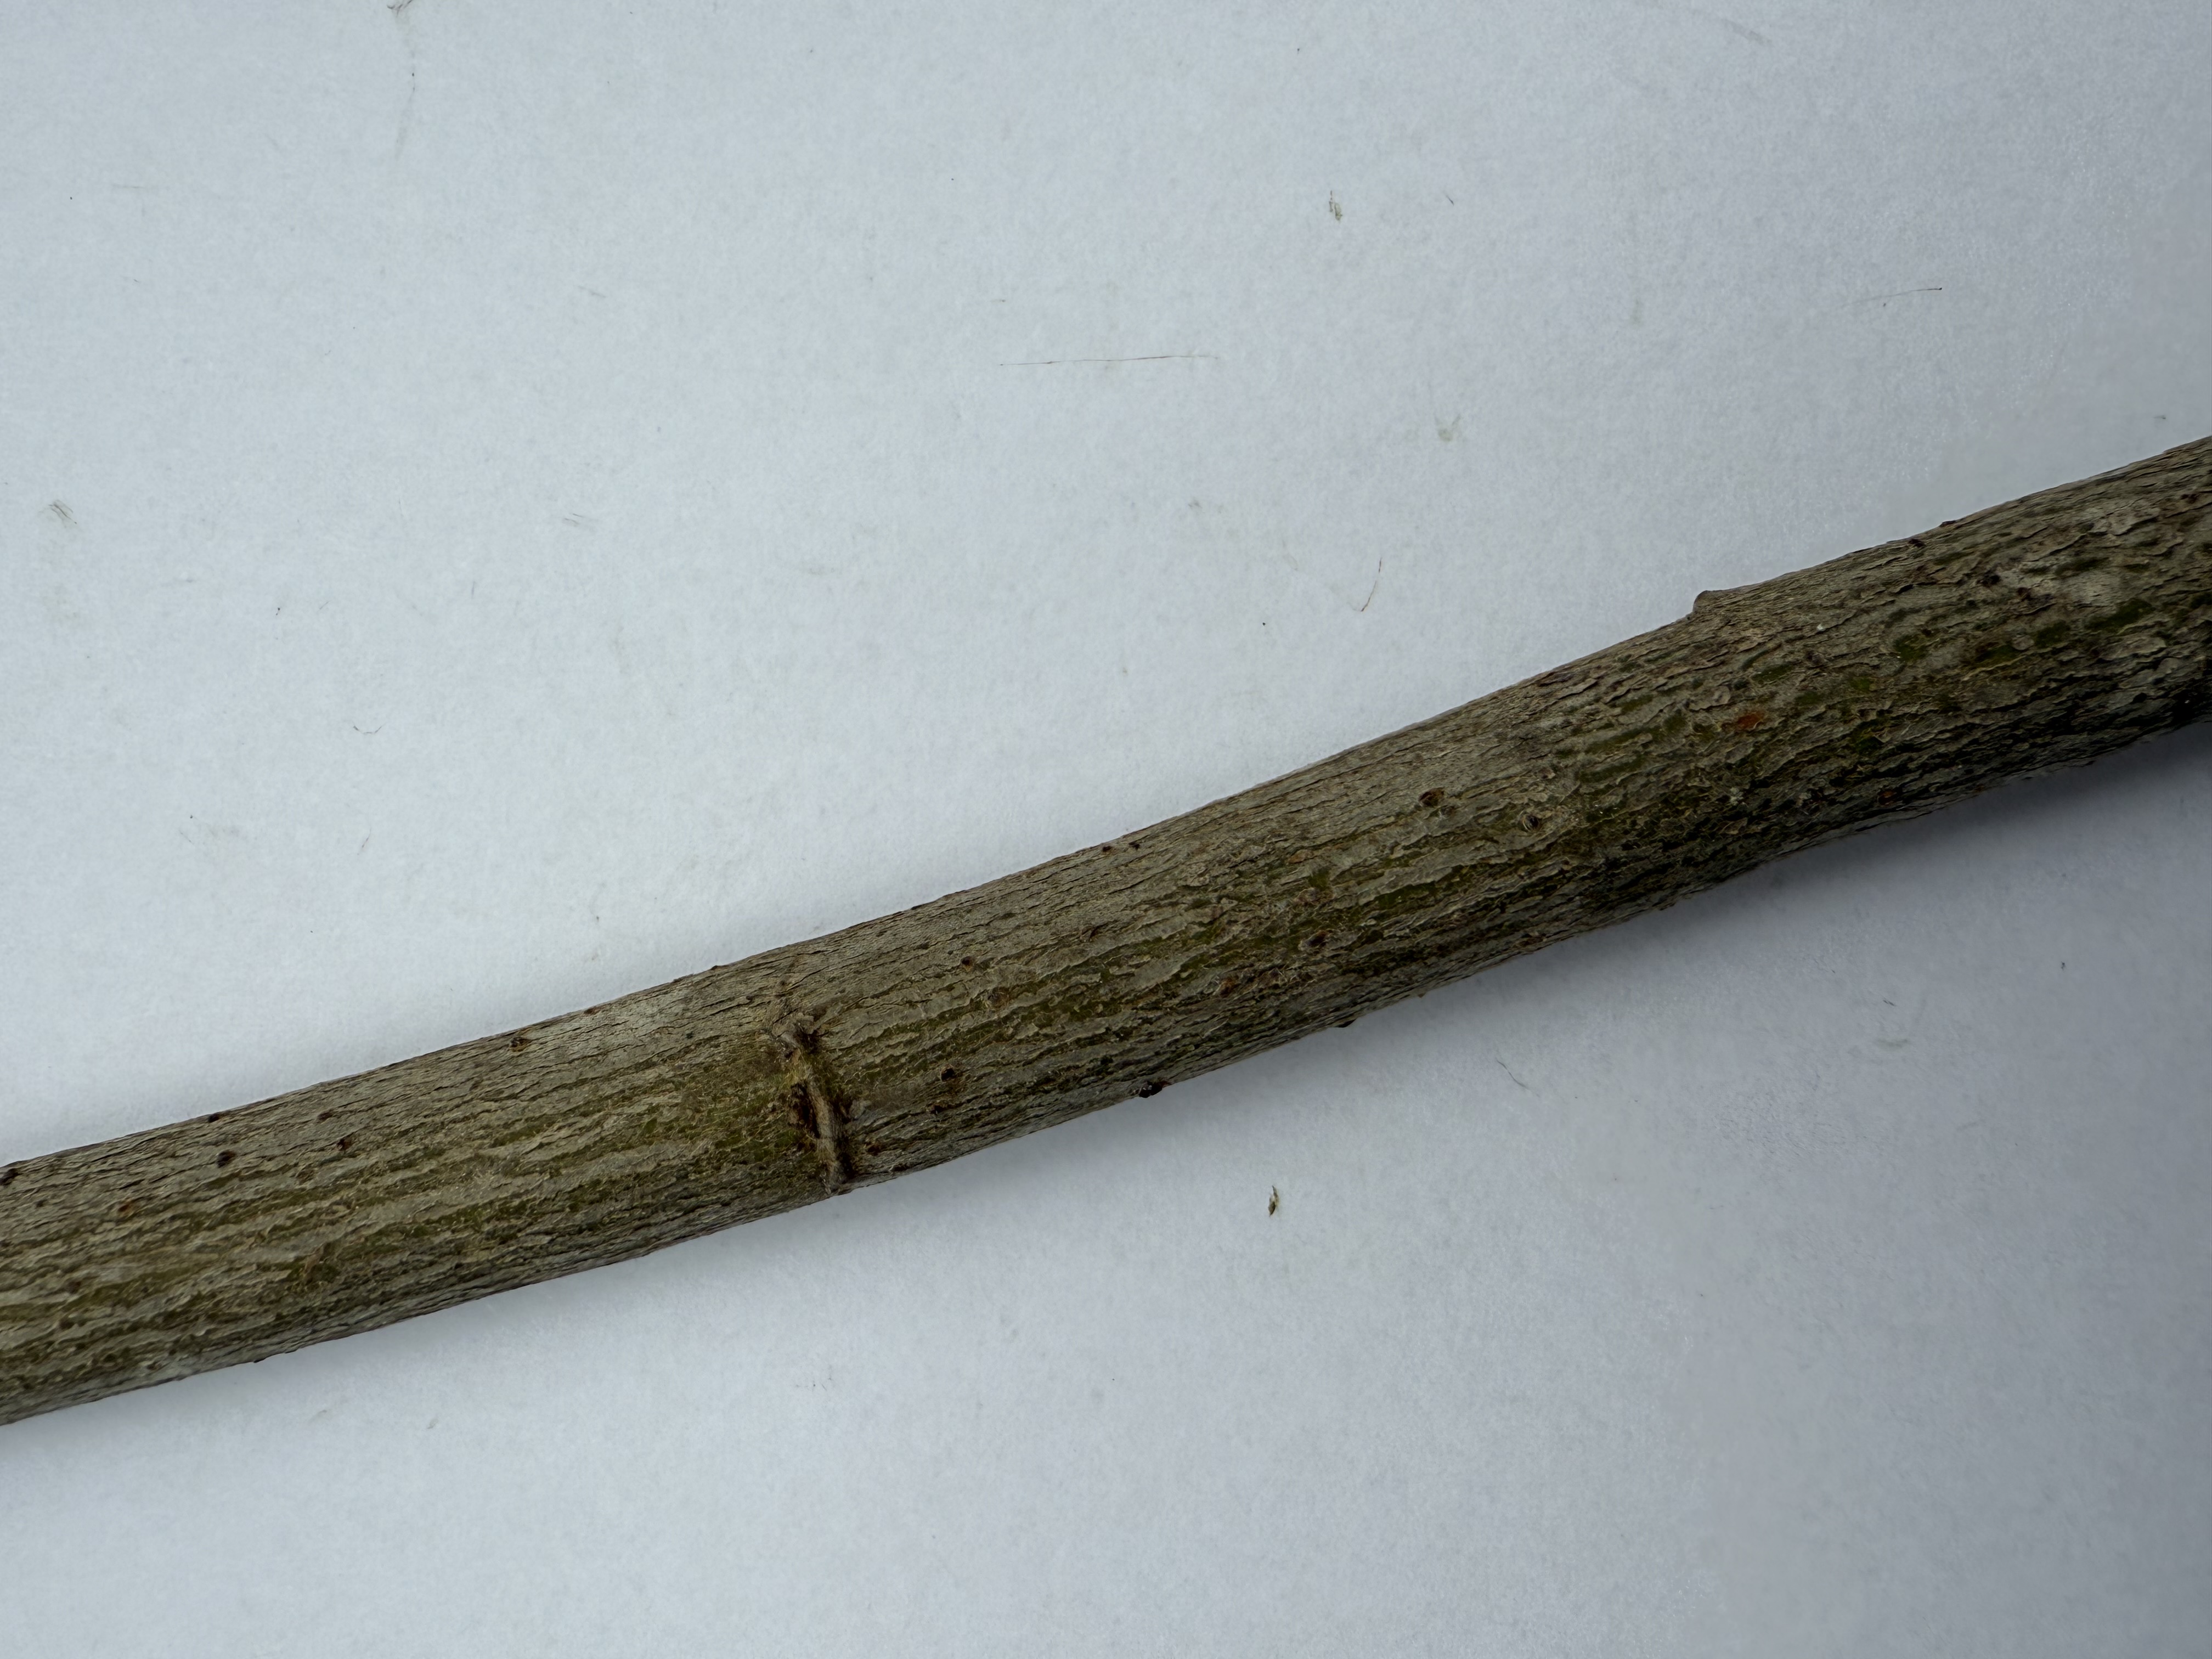
Variety: Loquat